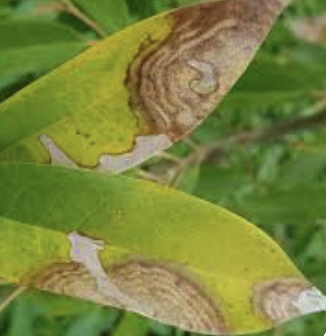
Label: anthracnose_disease